Christianity in Albania

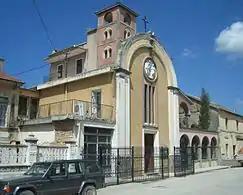
Catholic church in Vlorë.

The Catholic Church in Albania is part of the worldwide Catholic Church, under the spiritual leadership of the Pope in Rome. According to the numbers given by the government in 2011 it was stated that around 10.03% of the religious population is Catholic. The Albanian census in 2023 note that 8% of Albanians are Catholic.